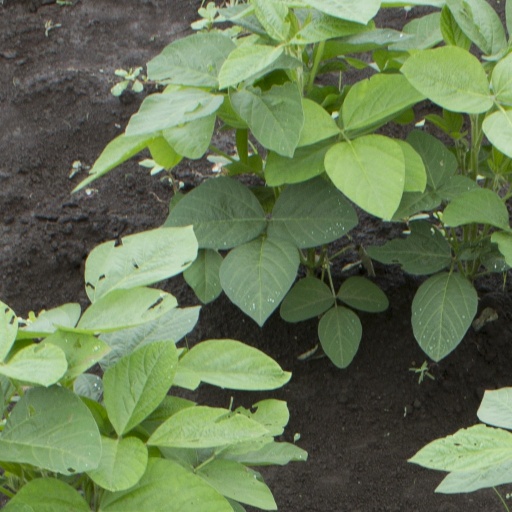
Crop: soybean